Philip Hadji

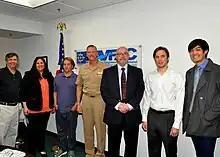
Hadji and colleagues at the NAVFAC in 2016.

Hadji served as a civilian attorney with the Office of the General Counsel at the Department of the Navy from 2011 to 2023. From 2011 to 2016, Hadji served as assistant counsel at the Naval Facilities Engineering Systems Command (NAVFAC). From 2016 to 2020, he served as assistant counsel and division director of the Acquisition Integrity Office. From 2020 to 2022, he served as the Deputy Counsel in the District of Columbia Office of the Naval Information Warfare Systems Command. From October 2022 to September 2023, he served as a senior trial attorney in the Naval Litigation Office.